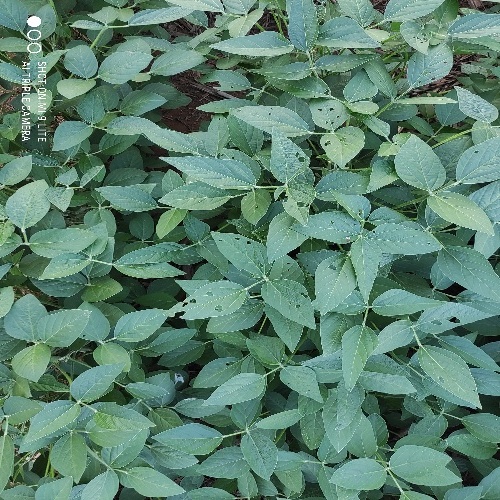
Label: Caterpillar